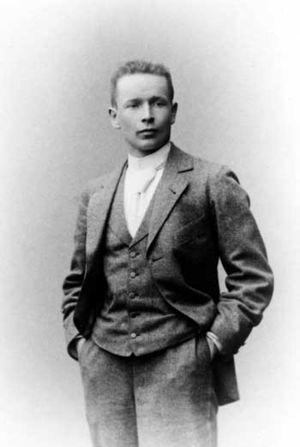
Gottlieb Eliel Saarinen, né le 20 août 1873 à Rantasalmi, Finlande et mort le 1ᵉʳ juillet 1950 à Cranbrook, Michigan, États-Unis, est un architecte finlandais célèbre pour ses constructions de style Art nouveau au début du XXᵉ siècle.